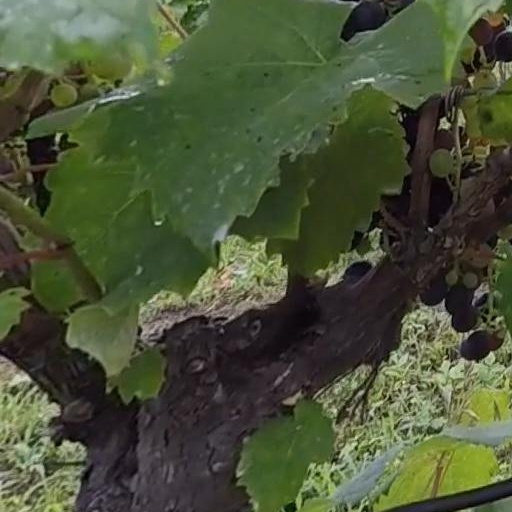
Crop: grape